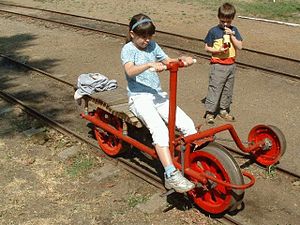
Skinnecykel
En ungarsk smalspors skinnecykel
En skinnecykel er en type dræsine og dermed et skinnekøretøj, der fremdrives som en almindelig cykel. Den kan være forsynet med bremser på et eller flere hjul.